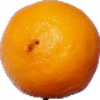
Label: Lemon Meyer 1